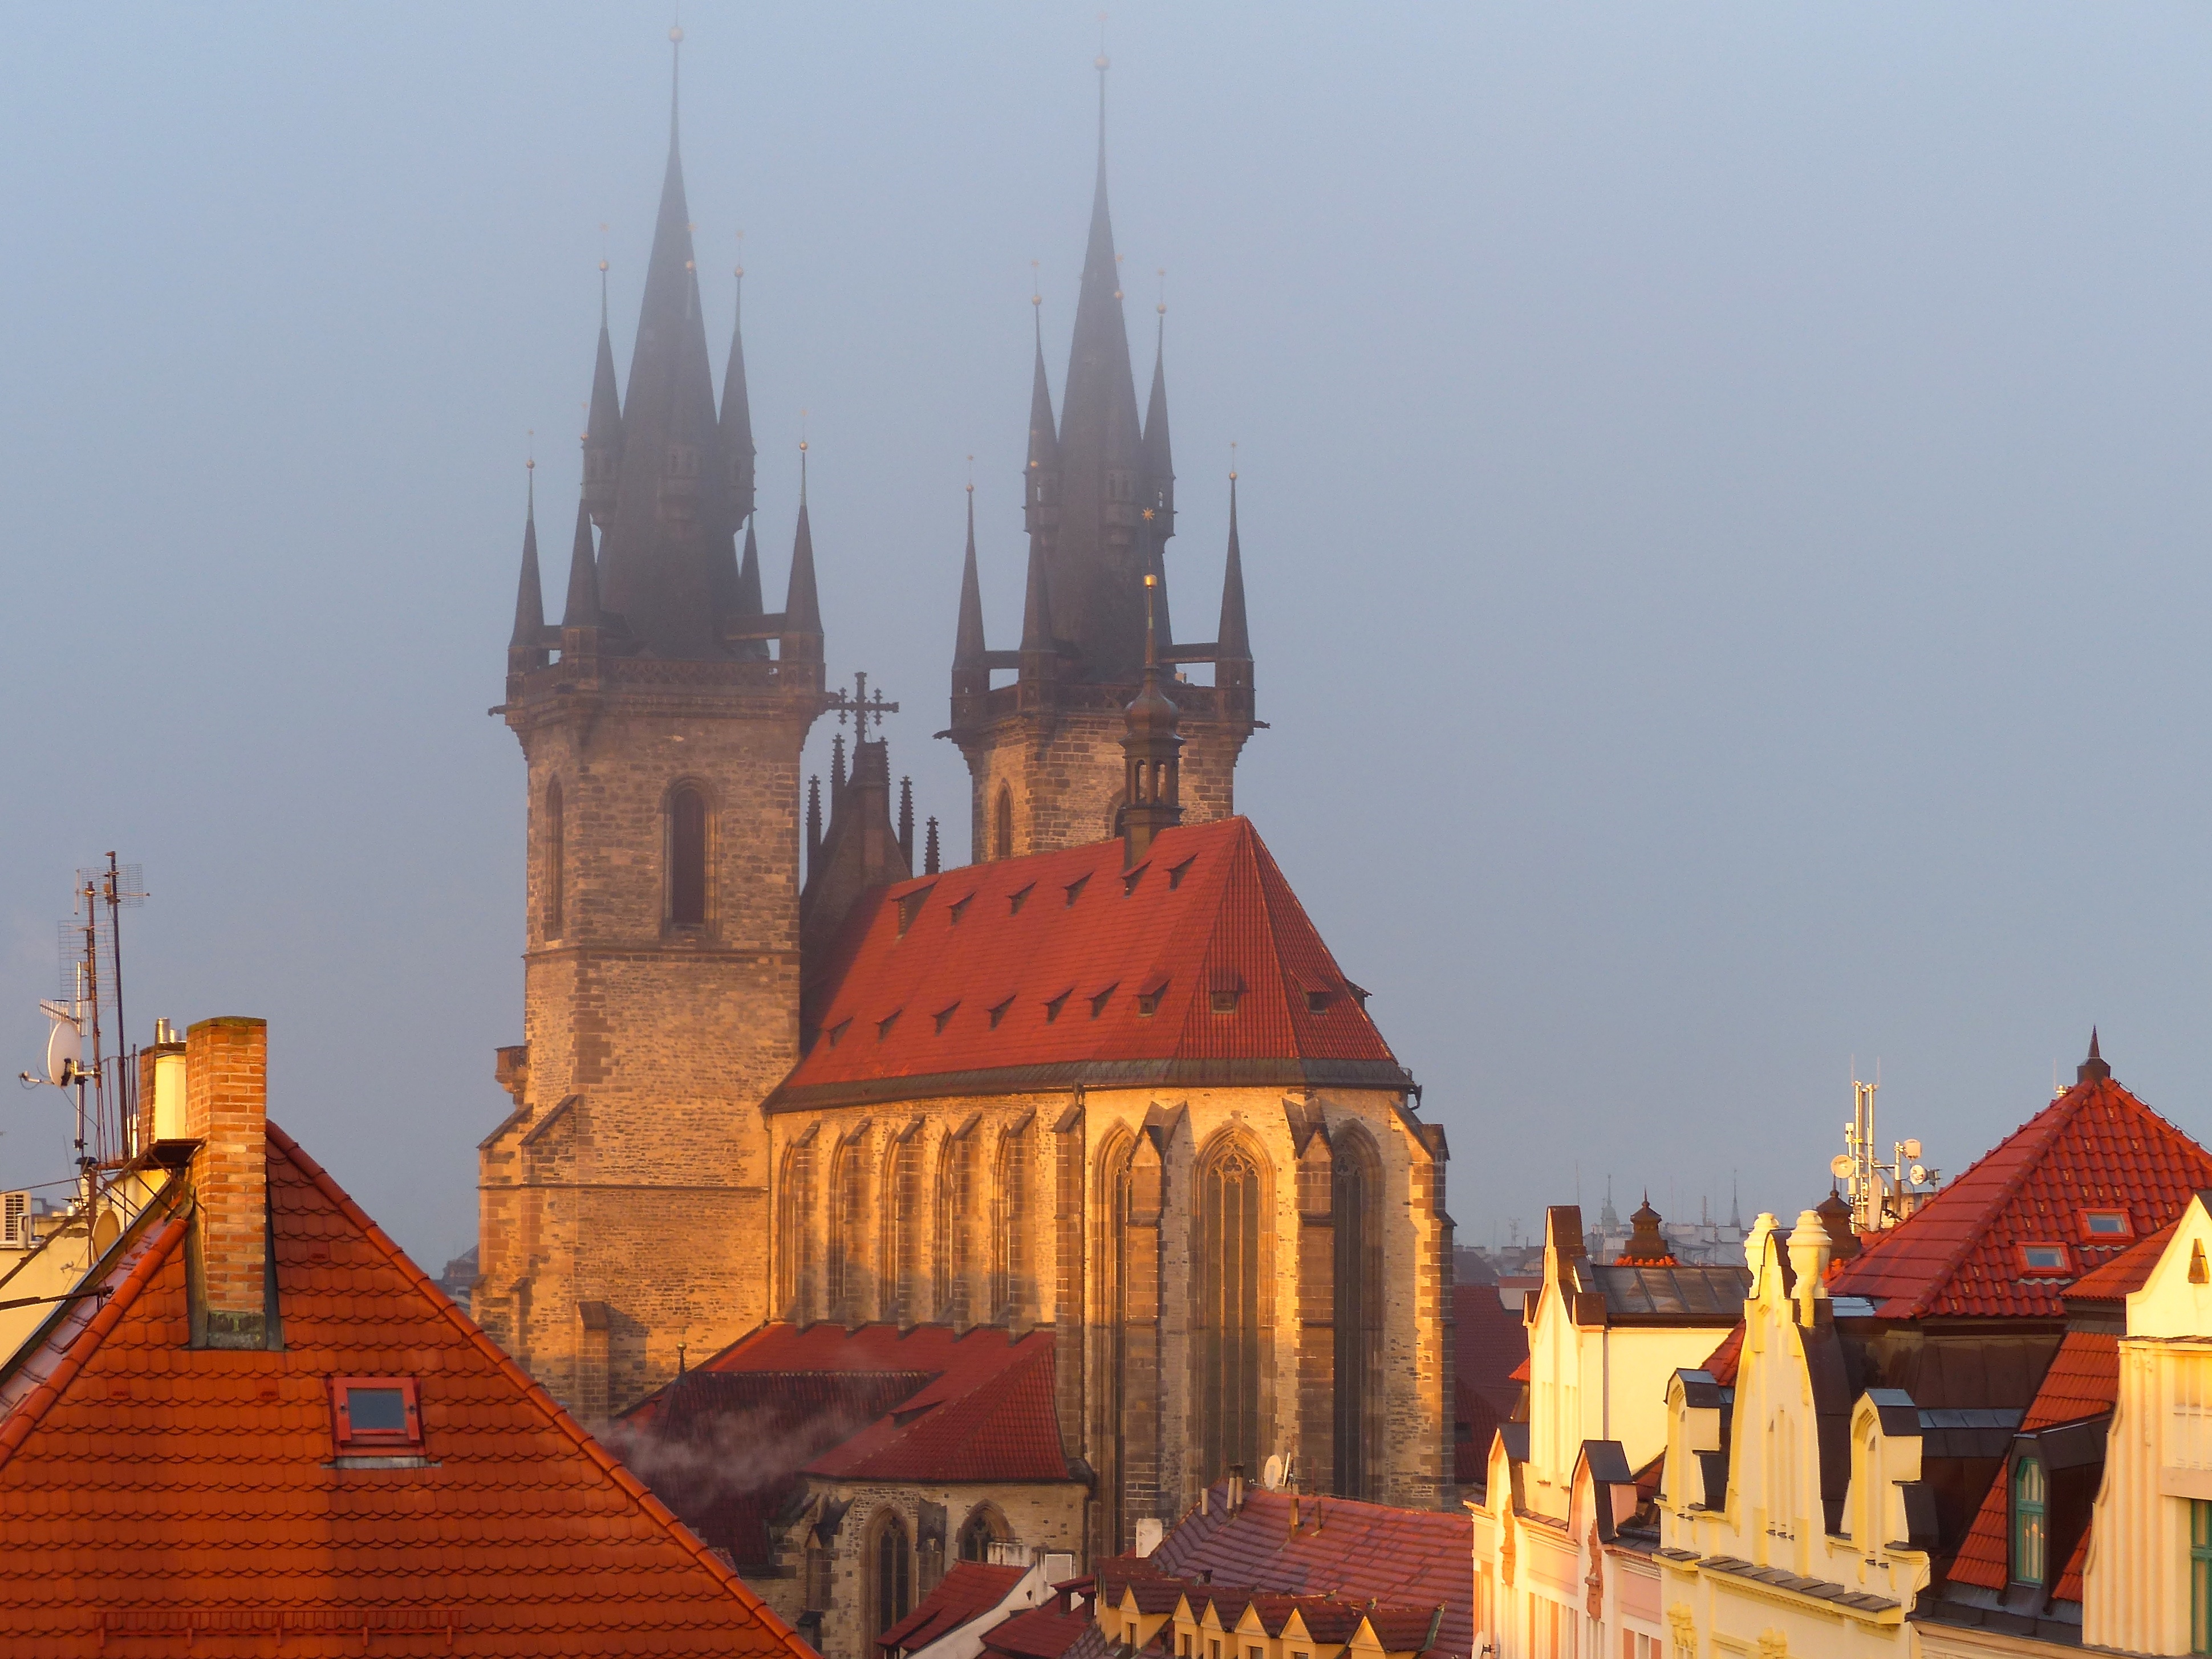
winter, morning, building, cityscape, travel, europe, evening, tower, landmark, church, cathedral, prague, tourism, place of worship, temple, spire, spires, steeple, czech, praha, tyn, roofs, wat, unesco world heritage site, historic site